Wollongong

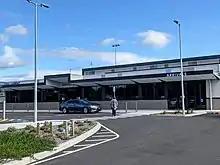
Shellharbour Airport terminal

The CBD is a major commercial hub containing many department stores and specialty shops, offices, and entertainment venues. It is centred on the Crown Street Mall and Wollongong Central, and approximates the area bounded by Market, Corrimal, and Burelli streets and the railway line. Surrounding the CBD lies a mixture of parks, reserves, light commercial property, houses and multi-story residential units. Multi-story housing is evident particularly on Smith's Hill, north-east of the CBD, reflecting the popularity of combining inner-city living, coastal views and a beachside lifestyle.